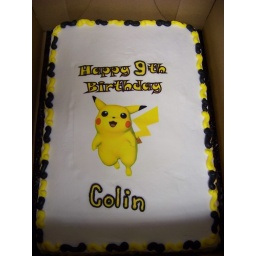
A 1/2 sheet marble cake covered in white buttercream icing accented with black and yellow icing with a picture of Pikachu